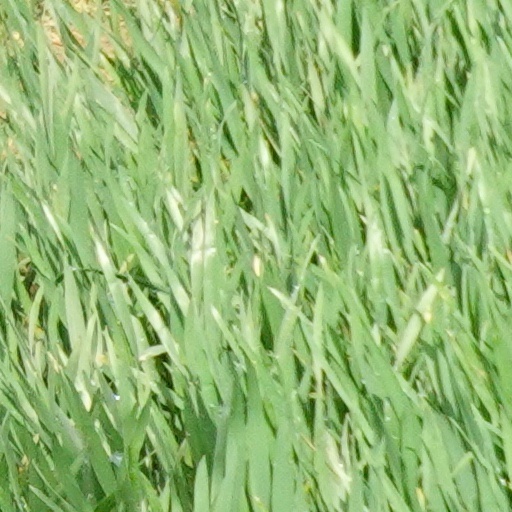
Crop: wheat